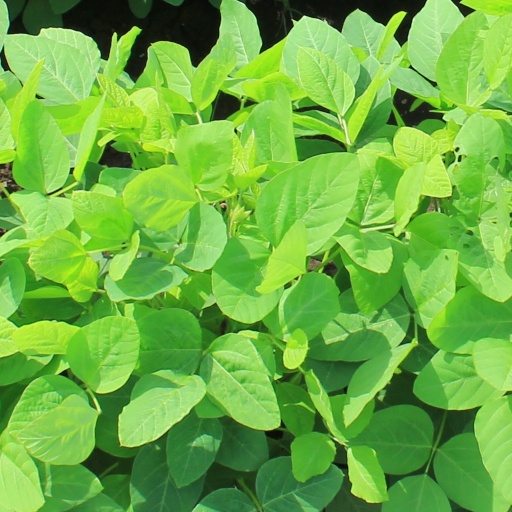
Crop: soybean